Mehmet Topal

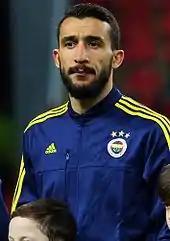
Topal with Fenerbahçe in 2016

Topal moved to Fenerbahçe SK on 1 July 2012, for a reported fee of €4.5 million. He signed a four-year contract with a €2 million annually salary, plus bonuses. He contributed 27 appearances and three goals in his second season, as the club won the national championship after a three-year wait.